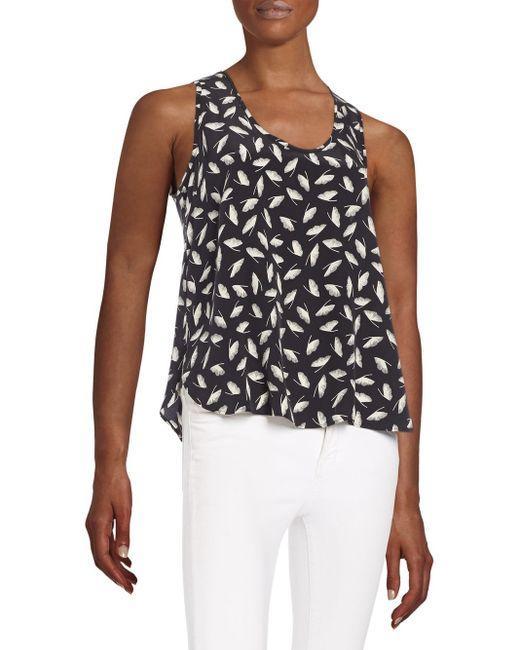
Asymmetrische ärmellose schwarze Sommerbluse mit weißem Aufdruck